Royal Theater Carré

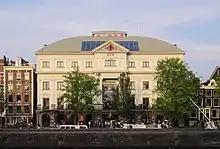
Carré seen from across the Amstel

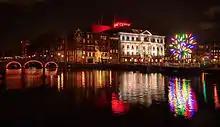
Carré during Light Festival 2013

The Royal Theater Carré (Dutch: ) is a Neo-Renaissance theatre in Amsterdam, located near the river Amstel. When the theatre was founded in 1887, it was originally meant as a permanent circus building. Currently, it is mainly used for musicals, cabaret performances and pop concerts. Carré is located next to the Amstel, close to Waterlooplein. Its address is Amstel 115 and has approximately 1,700 seats.